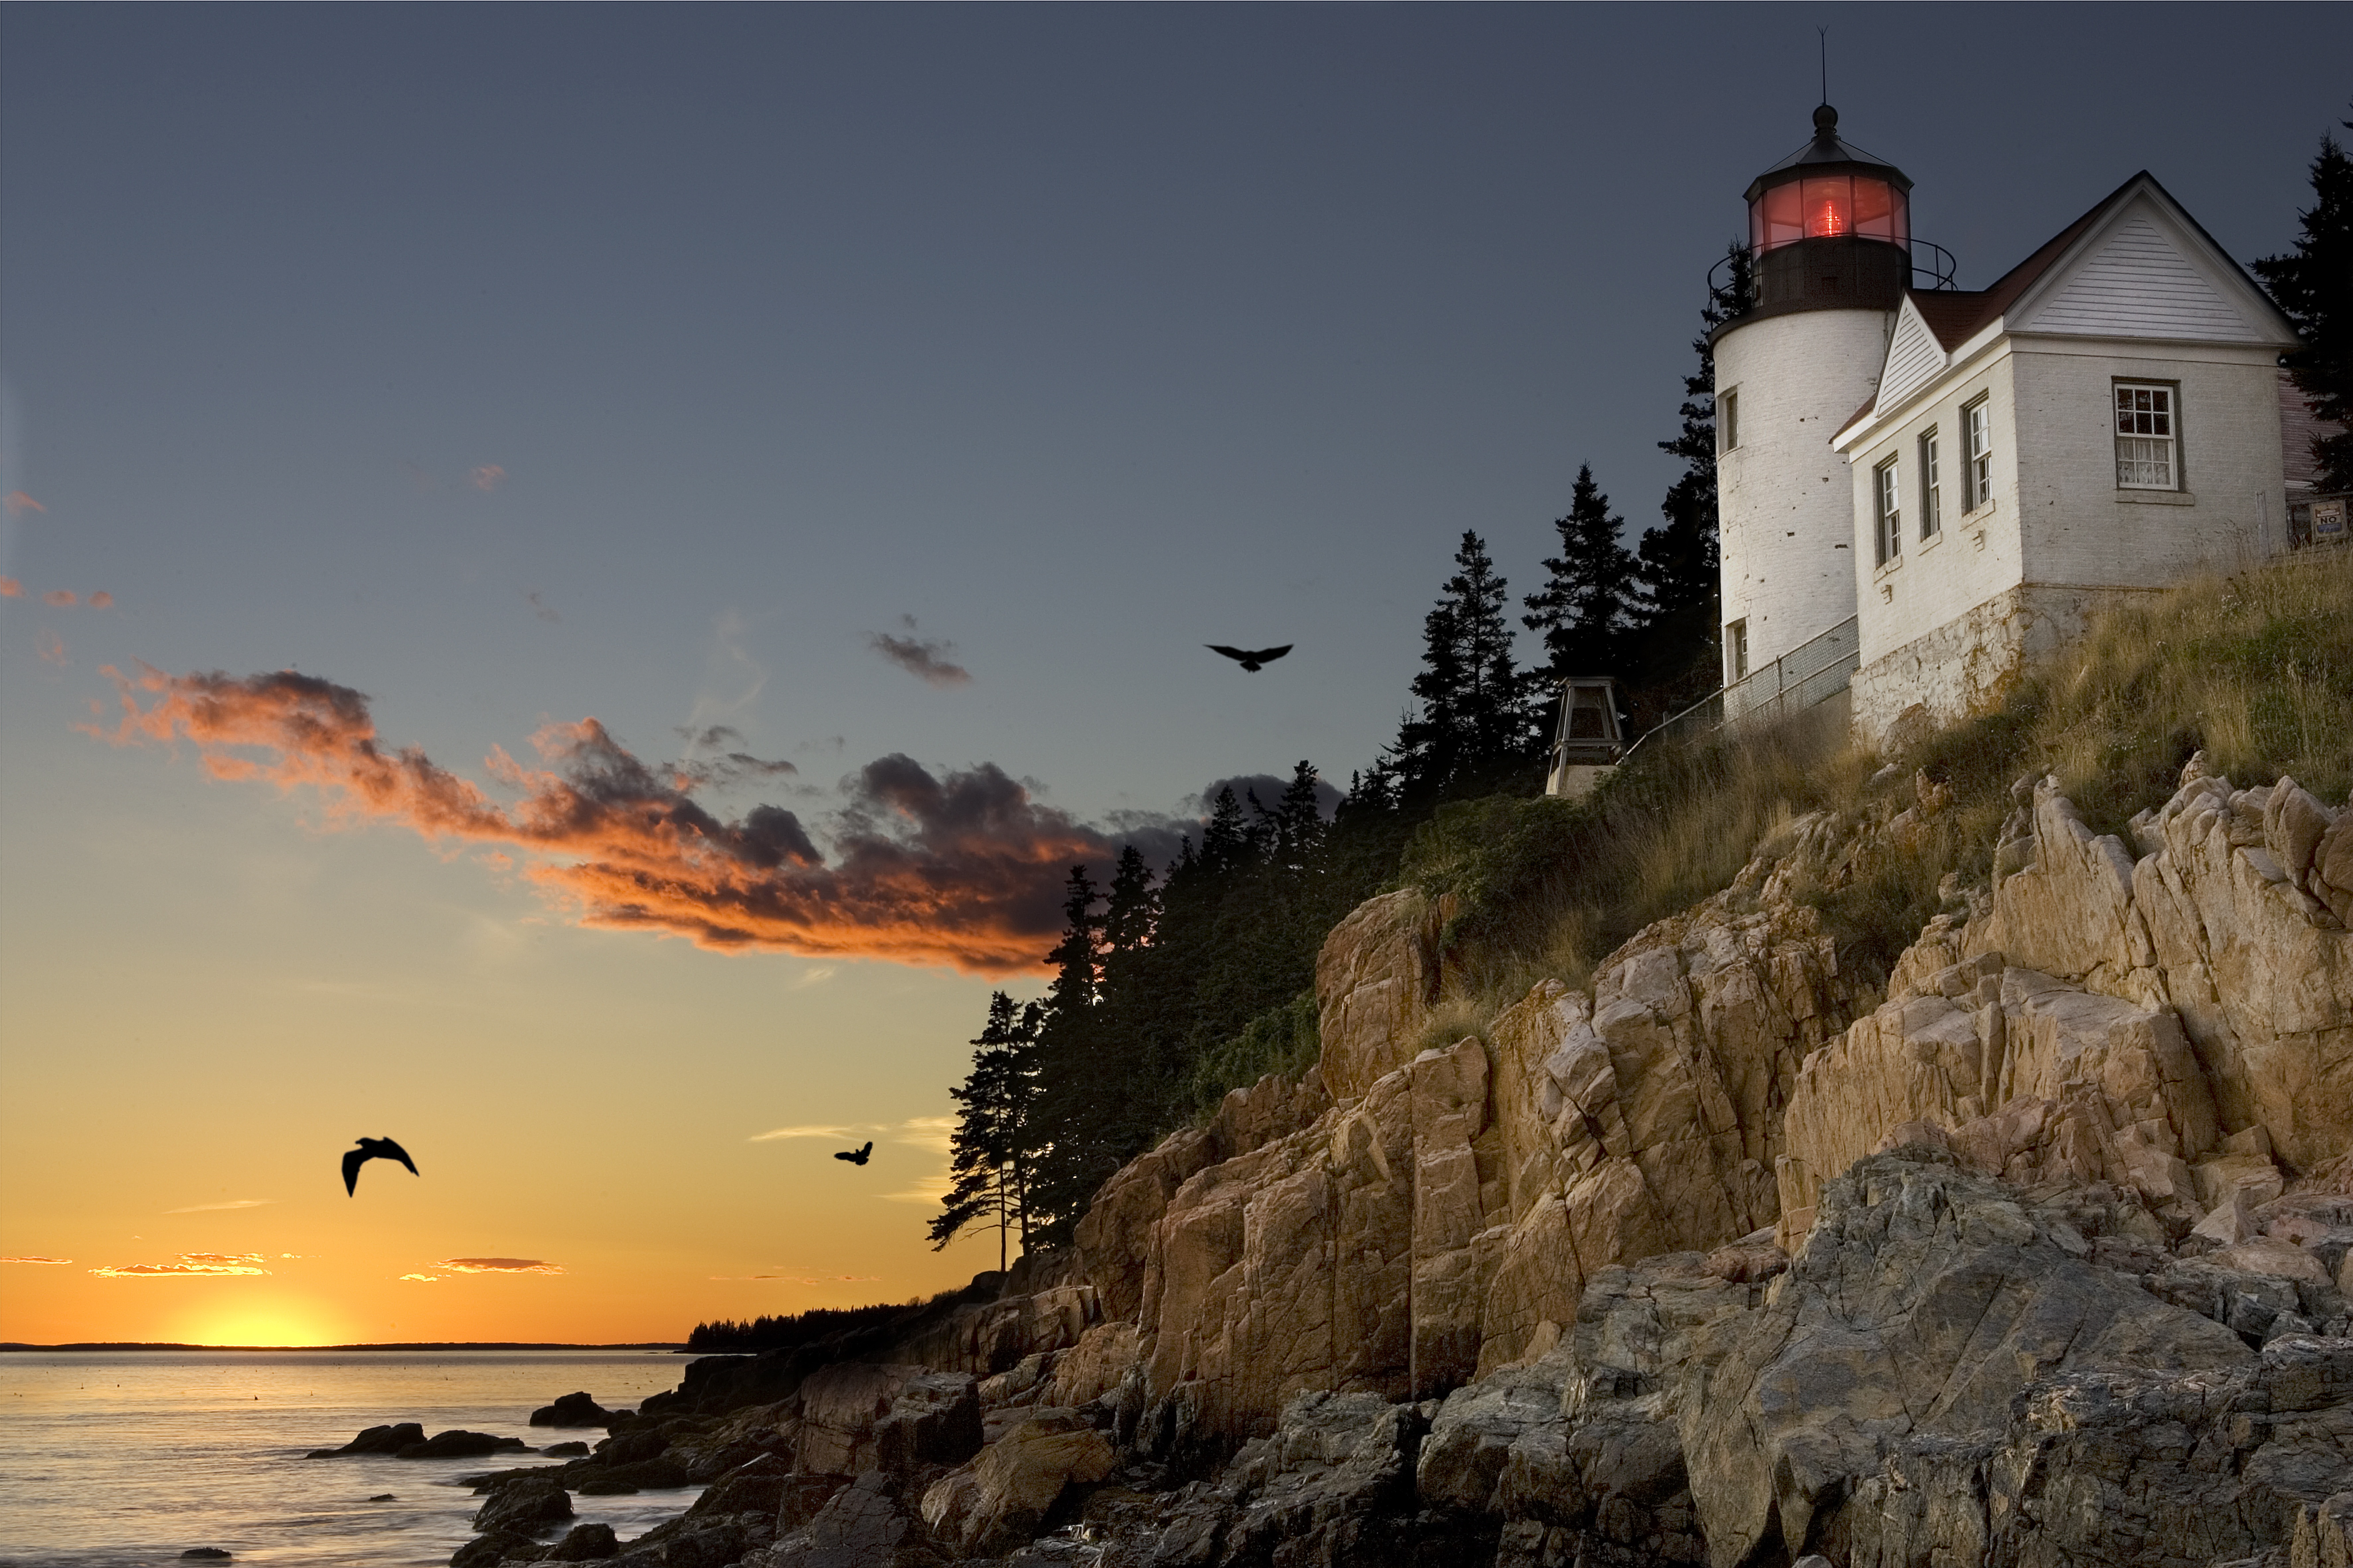
landscape, sea, coast, nature, rock, cloud, lighthouse, sky, sun, sunset, cliff, dusk, evening, tower, usa, terrain, birds, stones, clouds, bank, beautiful, mood, waters, maine, abendstimmung, cape, portland, east coast, river banks, bar harbour